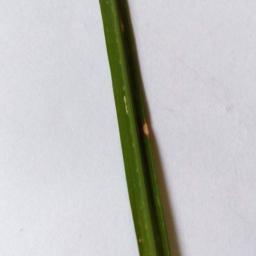
Label: Rice___Leaf_Blast